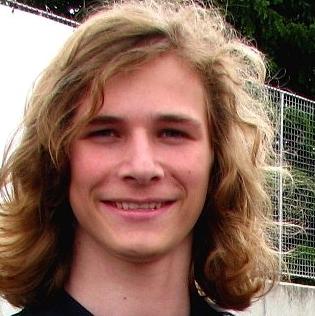
Age: 15